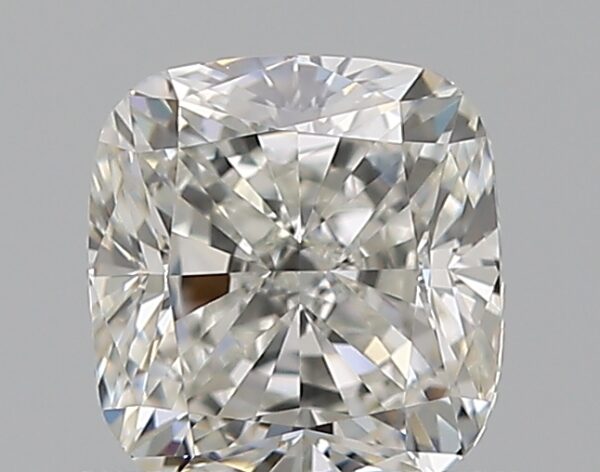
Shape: cushion
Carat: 1
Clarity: VVS2
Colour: H
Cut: VG
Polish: EX
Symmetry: VG
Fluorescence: N
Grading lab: GIA
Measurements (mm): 5.65 x 5.35 x 3.82